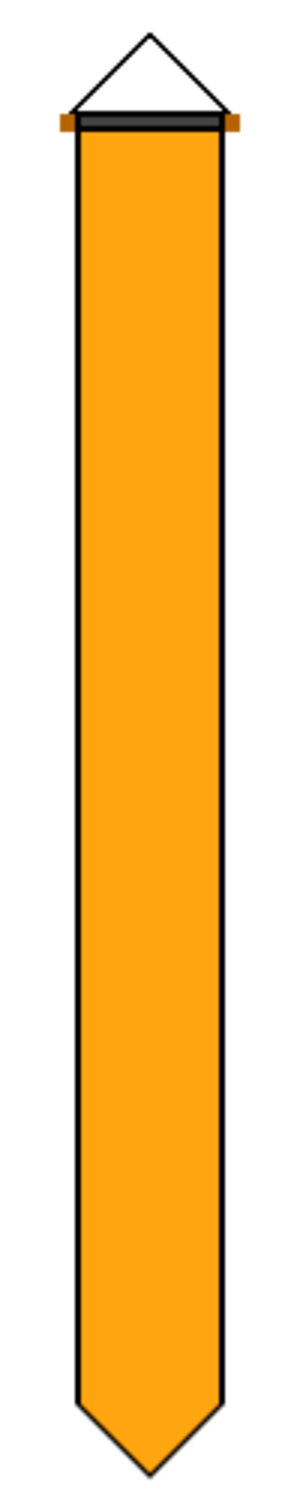
Cette page donne la liste des drapeaux en usage dans le royaume des Pays-Bas